Bird visual acuity rendering: 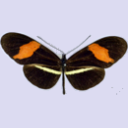
Butterfly visual acuity rendering: 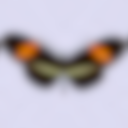
Species: erato
Subspecies: petiverana
Sex: female
View: dorsal
Hybrid status: valid subspecies
Locality: Isla Carmen MEX CA
Coordinates: 18.703, -91.676